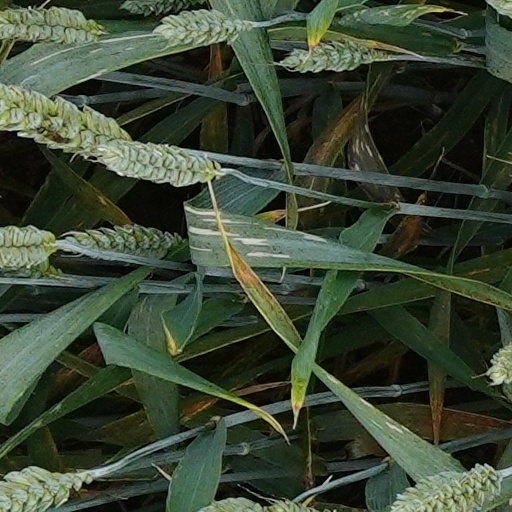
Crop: wheat